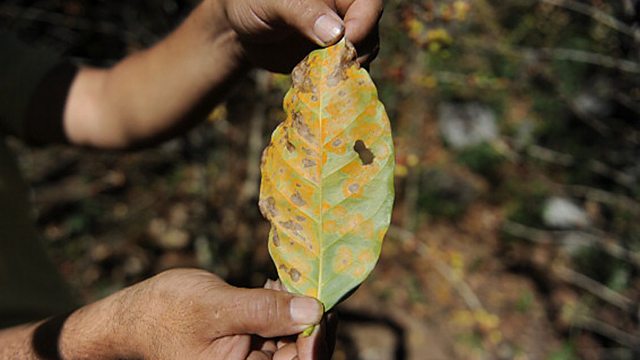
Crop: unknown
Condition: coffee_coffee_rust